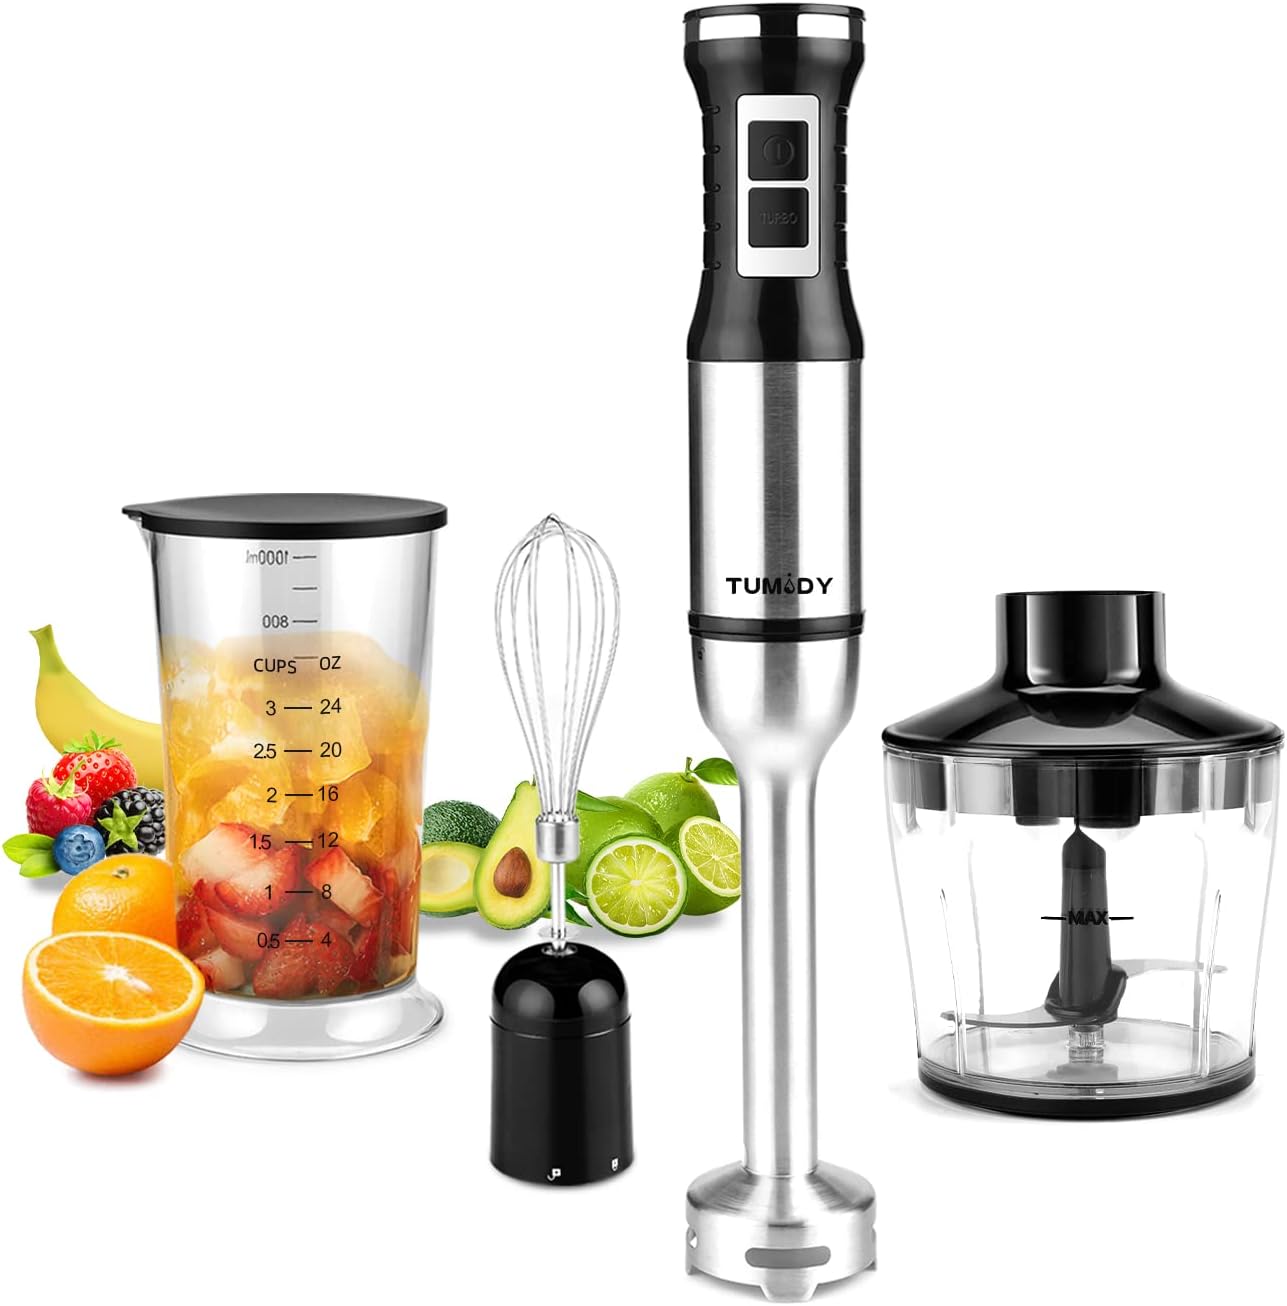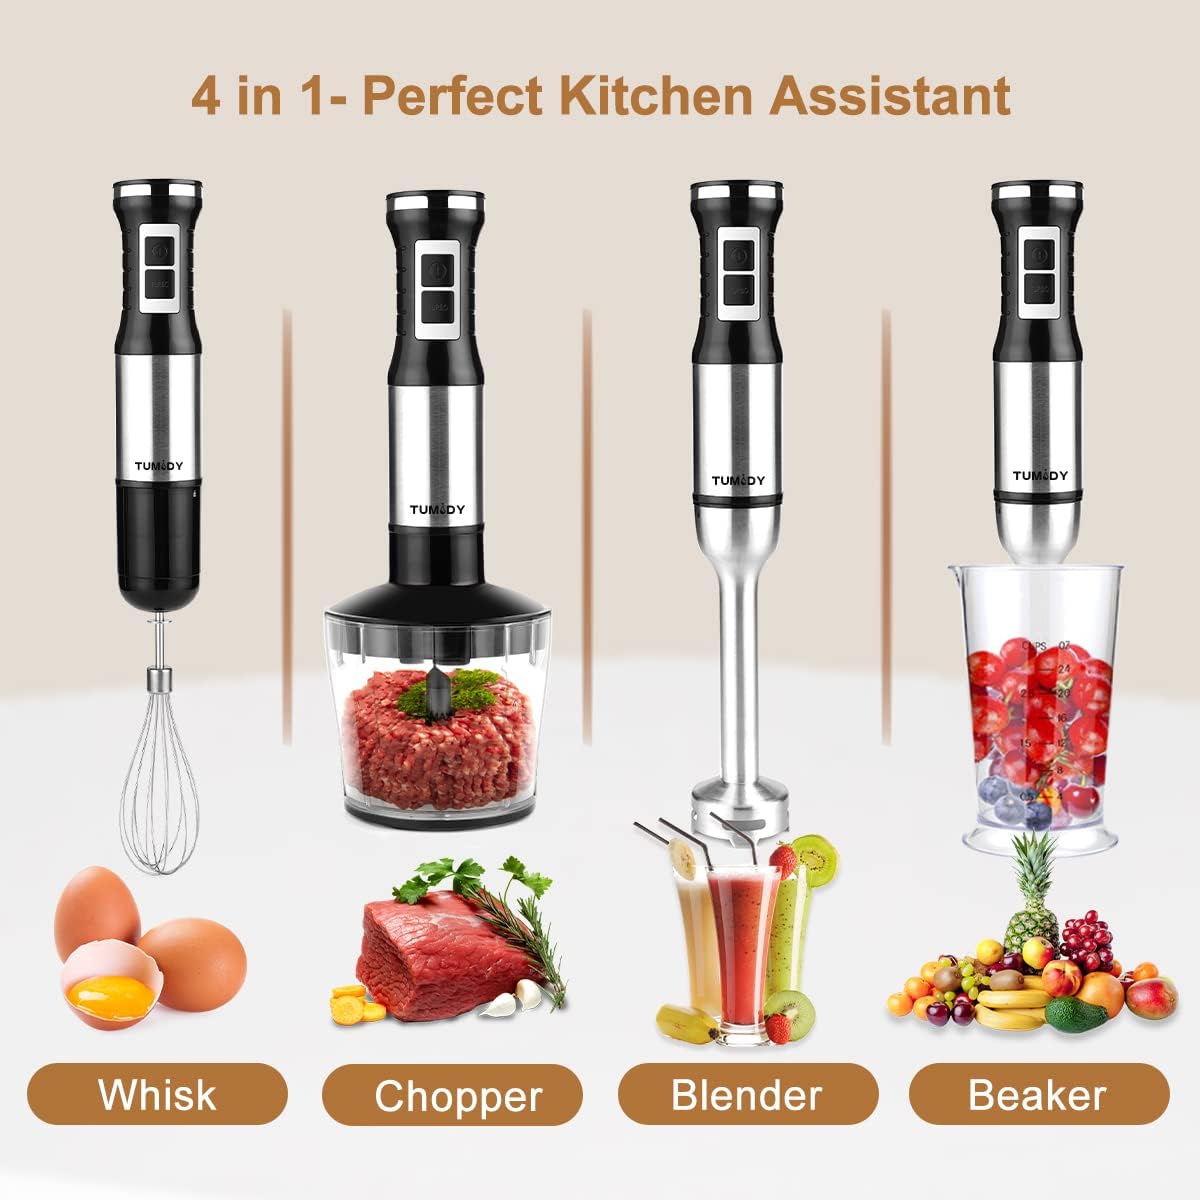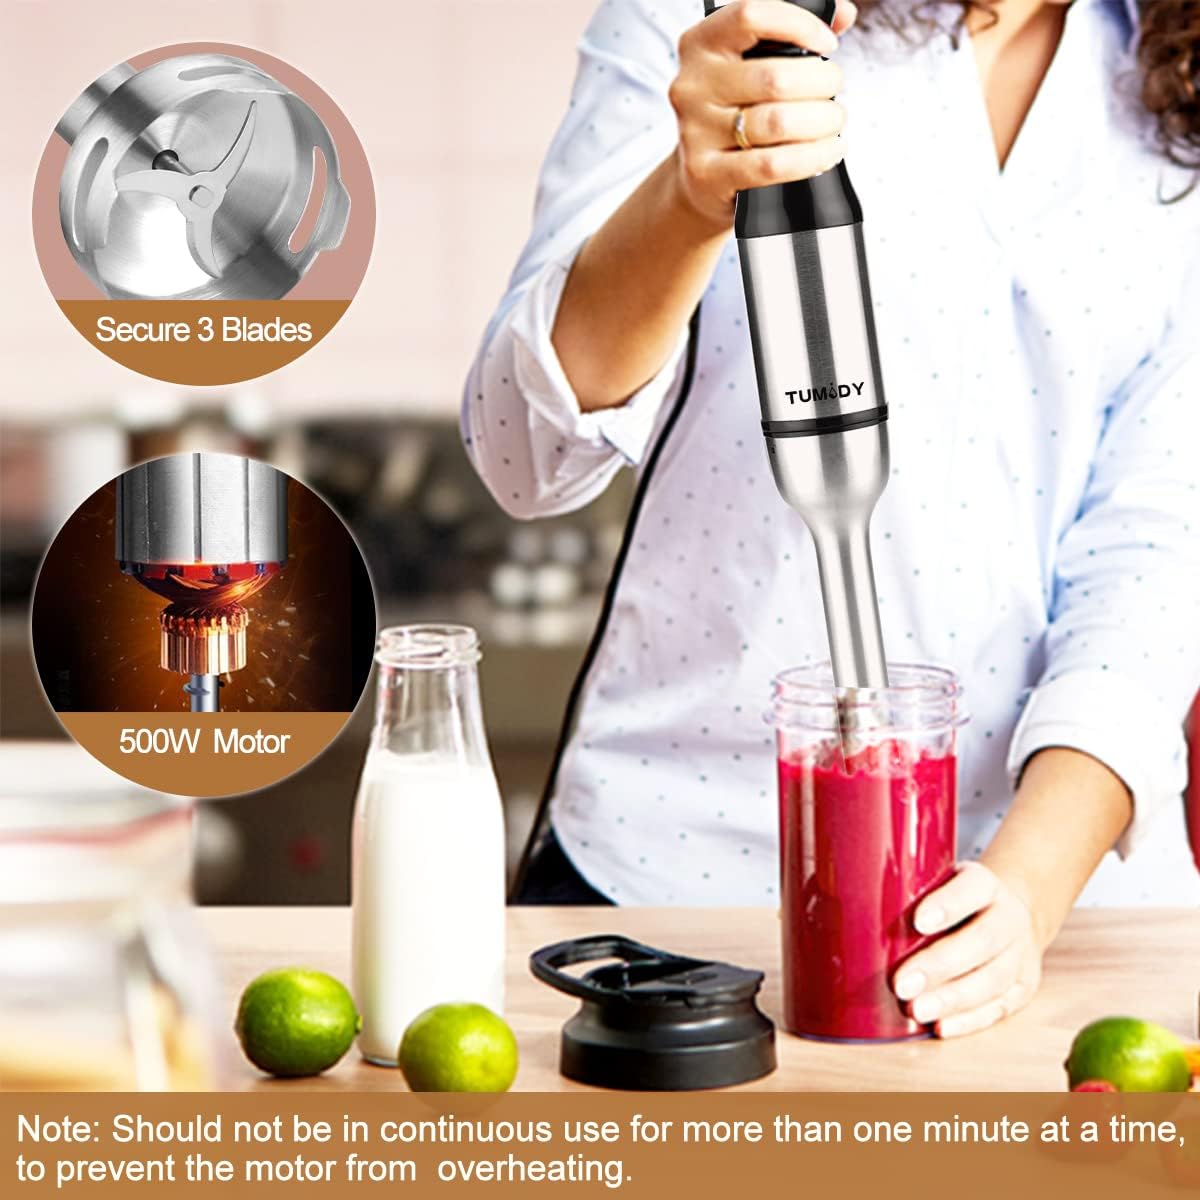
TUMIDY Immersion Blender Handheld 4 in 1 Hand Blender 500W Stepless Speed Stick Blender with Stainless Steel Blades, 750ml Chopper, 1000ml Chopper with Lid, Egg Whisk for Smoothie, Baby Food, Sauces
Category: Amazon Home
4 in 1 Immersion Hand Blender 500W Powerful Variable Speed Electric Stick Blender ➤This is a Multifunctional hand blender, made of high-quality stainless steel and BPA-free AS material, ➤The powerful 500W motor and the turbo mode design that can rotate and adjust the speed are convenient and simple to operate.  ➤The 4 and 1 baby food blender kits meet your daily needs. You can make all kinds of healthy and delicious homemade food at home at any time! Easy to make baby's complementary food. ➤This hand mixer blender is a right-hand man in the kitchen and a surprise gift for family, wife, mother, and friends. Features ⊙4-in-1 Multi-function ⊙500W powerful motor ⊙Adjustable Variable Speed ⊙Turbo Boost ⊙Splash-proof design ⊙304 stainless steel blade Package includes 1 x Immersion Blender(Material: stainless steel) 1 x 750ML Chopping Bowl(Material: AS) 1 x 1000ML Beaker(Material: AS) 1 x Whisk Attachment(Material:stainless steel ) 1 x User Manual Warning Note 1. Not suitable for children to use. 2. Do not press the "Speed Switch" or "Turbo Switch" button for more than 1 minute. 3. Make sure the food is cut into small pieces before you put it in the work pot. 4. The main unit can not be washed. 5. For the safety and continued enjoyment of the product, customers must read the instructions carefully before use. keywords: handheld blender hand blenders hand mixer stick baby food grinder hand held blender blender hand mixer best immersion hand blender soup maker egg whisk batidora electrica de mano manual blender stainless steel blender electric hand blender
Features: 【POWERFUL MOTOR AND VARIABLE SPEED】 - The hand blender electric with 500w powerful drives consistently keep smooth results and high performance. Strong enough to blend food in seconds, it will be your right-hand man to prepare salsa, milkshakes, smoothies, and baby food quickly and easily, and more! Use the turbo boost for maximum speed (16500rpm±15%) and a more homogeneous mixture. | 【SOPHISTICATED DESIGN】 - Immersion blender handheld stainless steel body is brushed, scratch-resistant, the blades are sharper, the motor fits hands perfectly and it feels very natural. The buttons have good tactile feedback and they glow when plugged in as a nice safety feature so you know when the unit has power. The knob-type speed regulation is more flexible and convenient. | 【4-IN-1 STICK BLENDER】 - (PLEASE BROWSE THE SECOND VIDEO FOR HAND BLENDER OPERATION AND PRECAUTIONS) This is a convenient combination set that includes a hand blender, a 750ml food shredder, a 1000ml measuring cup, shredded egg, you can use the hand blender set to chop, stir, grind, stir, and more. When you chop peppers and onions so that they don't cause irritation and tears. | 【EASY TO CLEAN & SAFE】 - Batidora de mano all attachments are easy to install and dismantle, detachable parts are rinsed with tap water and compatible with the dishwasher, (DO NOT immerse the motor part into the water), all materials in contact with food are BPA-free food-grade materials. | 【100% SATISFACTION GUARANTEE】 - We provide 12 months exchange or money-return guarantee, if you have any problem when you using an emersion blender, please don't hesitate to contact us, our professional customer service team will give you a satisfactory solution.